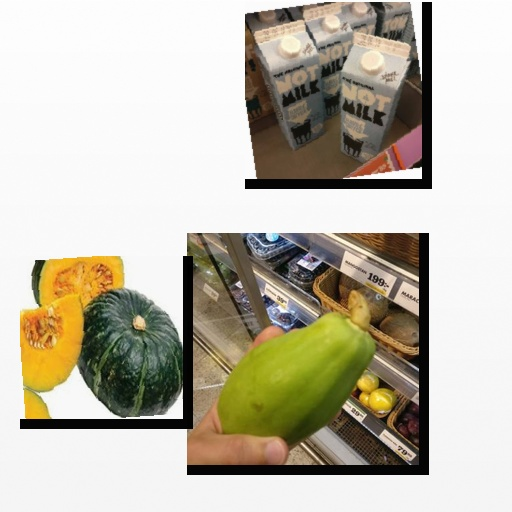
Food items: pumpkin, oat_milk, papaya